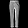
Label: Trouser